Ferret armoured car

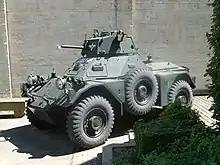
Ferret Mk2 armoured car on display at the Guards Museum, London

Compared to the lightly armed and protected Mark 1, the Mark 2 was designed from the outset to mount a .30" (7.62 mm) Browning in a one-person traversable turret, at the cost of one crew member. While this offered better crew protection and protected the exposed gunner, the turret raised the height of the vehicle.